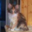
Label: cat